Kevin Harvick

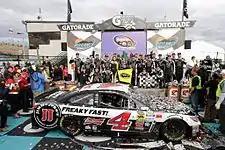
Harvick in victory lane after winning the 2014 The Profit on CNBC 500

With the departure of Royal Dutch Shell at the end of 2010, the No. 29 teams were searching for a new sponsor. In August 2010, it was announced that for 2011, the car's primary sponsor would be with Budweiser for 20 races. Adding to Harvick's new sponsorship, on January 25, 2011, Jimmy John's and Richard Childress Racing reached a multi-year agreement to sponsor the No. 29 Sprint Cup team for 6 races in 2011. Harvick won his 15th career Cup race at Auto Club Speedway after passing defending series champion, Jimmie Johnson in the final turn in a finish resembling the previous race in 2010. As a joke to Harvick's words in 2010, Johnson asked Harvick in post-race ceremonies if "I can have my golden horseshoe back." Harvick took his second consecutive win of the year at Martinsville Speedway. Harvick then won the Coca-Cola 600 after Earnhardt Jr. ran out of fuel in the last turn on Lap 402. He would then later win at Richmond, narrowly beating Jeff Gordon due to a late-race pit stop that shuffled Harvick to the lead.